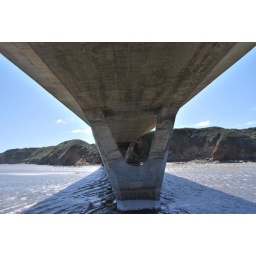
3a. Not just water under the bridge